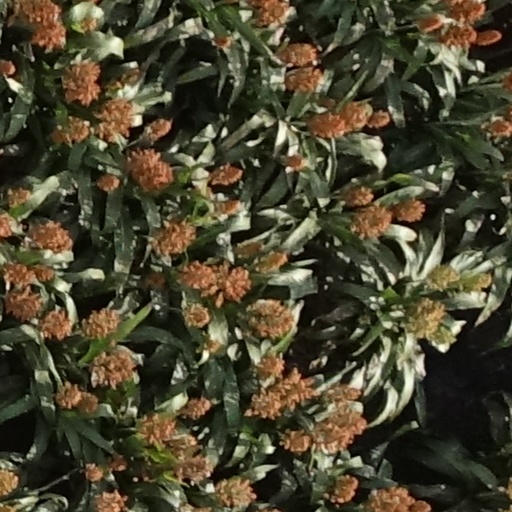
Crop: sorghum